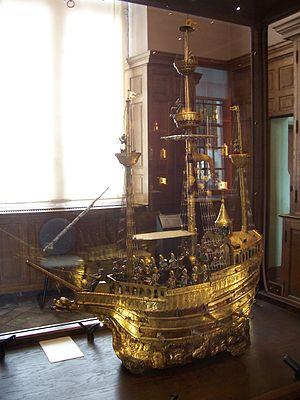
Le château d'Écouen est un château du XVIᵉ siècle, situé dans le Val-d'Oise, qui abrite depuis 1977 le musée national de la Renaissance. L'édifice appartient à la Grande Chancellerie de la Légion d'honneur. Le musée est sous tutelle du ministère de la Culture. Depuis 2005, le directeur du musée est Thierry Crépin-Leblond, conservateur général du patrimoine.
La Nef-automate, aussi dite Nef de Charles Quint, est une horloge-automate ou galion mécanique en forme de navire réalisée au XVIᵉ siècle et attribuée à l'orfèvre allemand Hans Schlottheim.